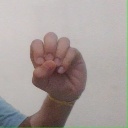
अक्षर: उ